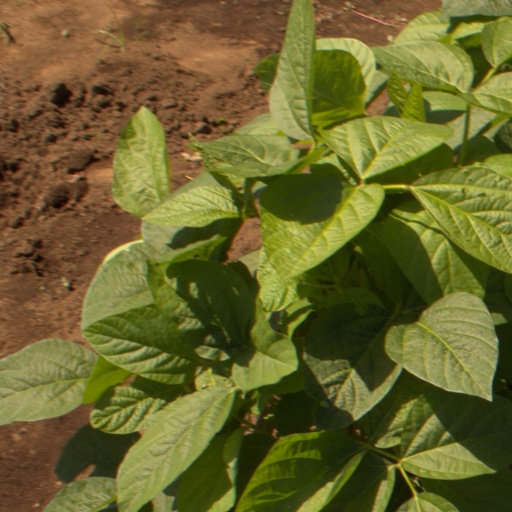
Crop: soybean